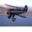
Label: airplane